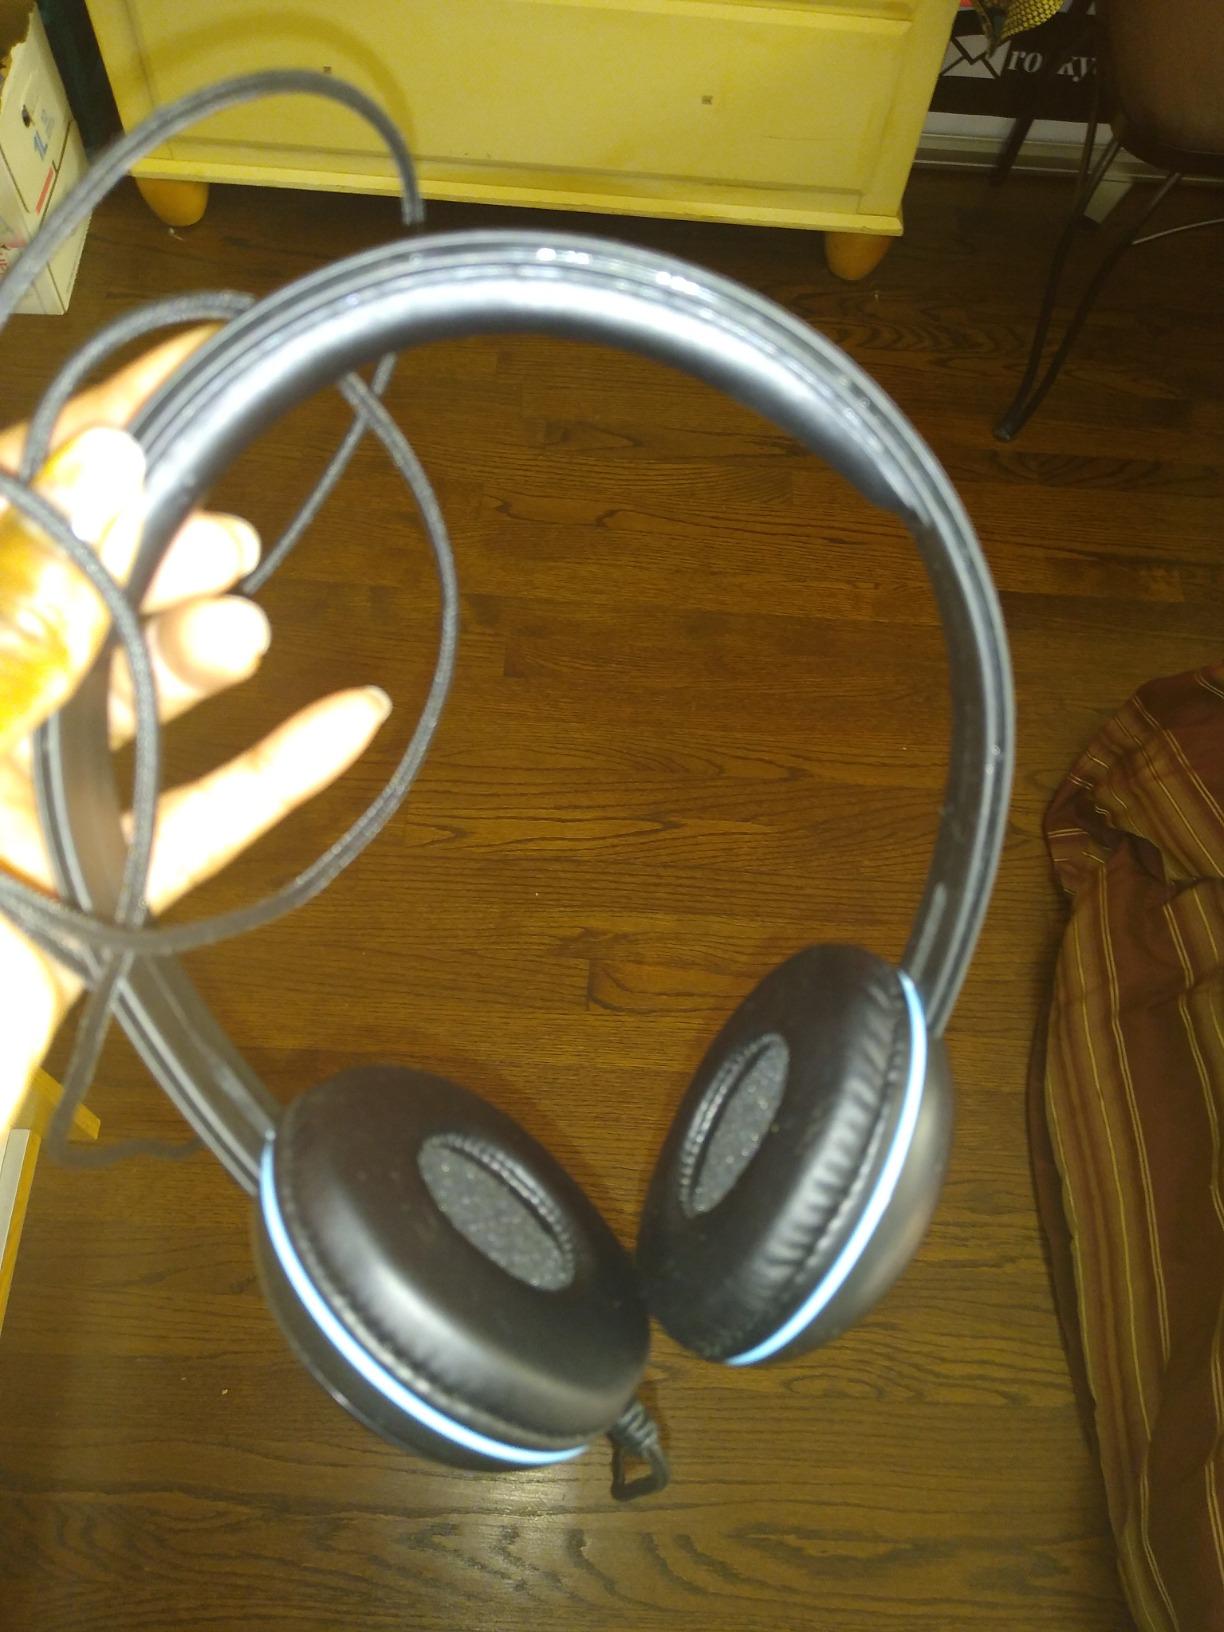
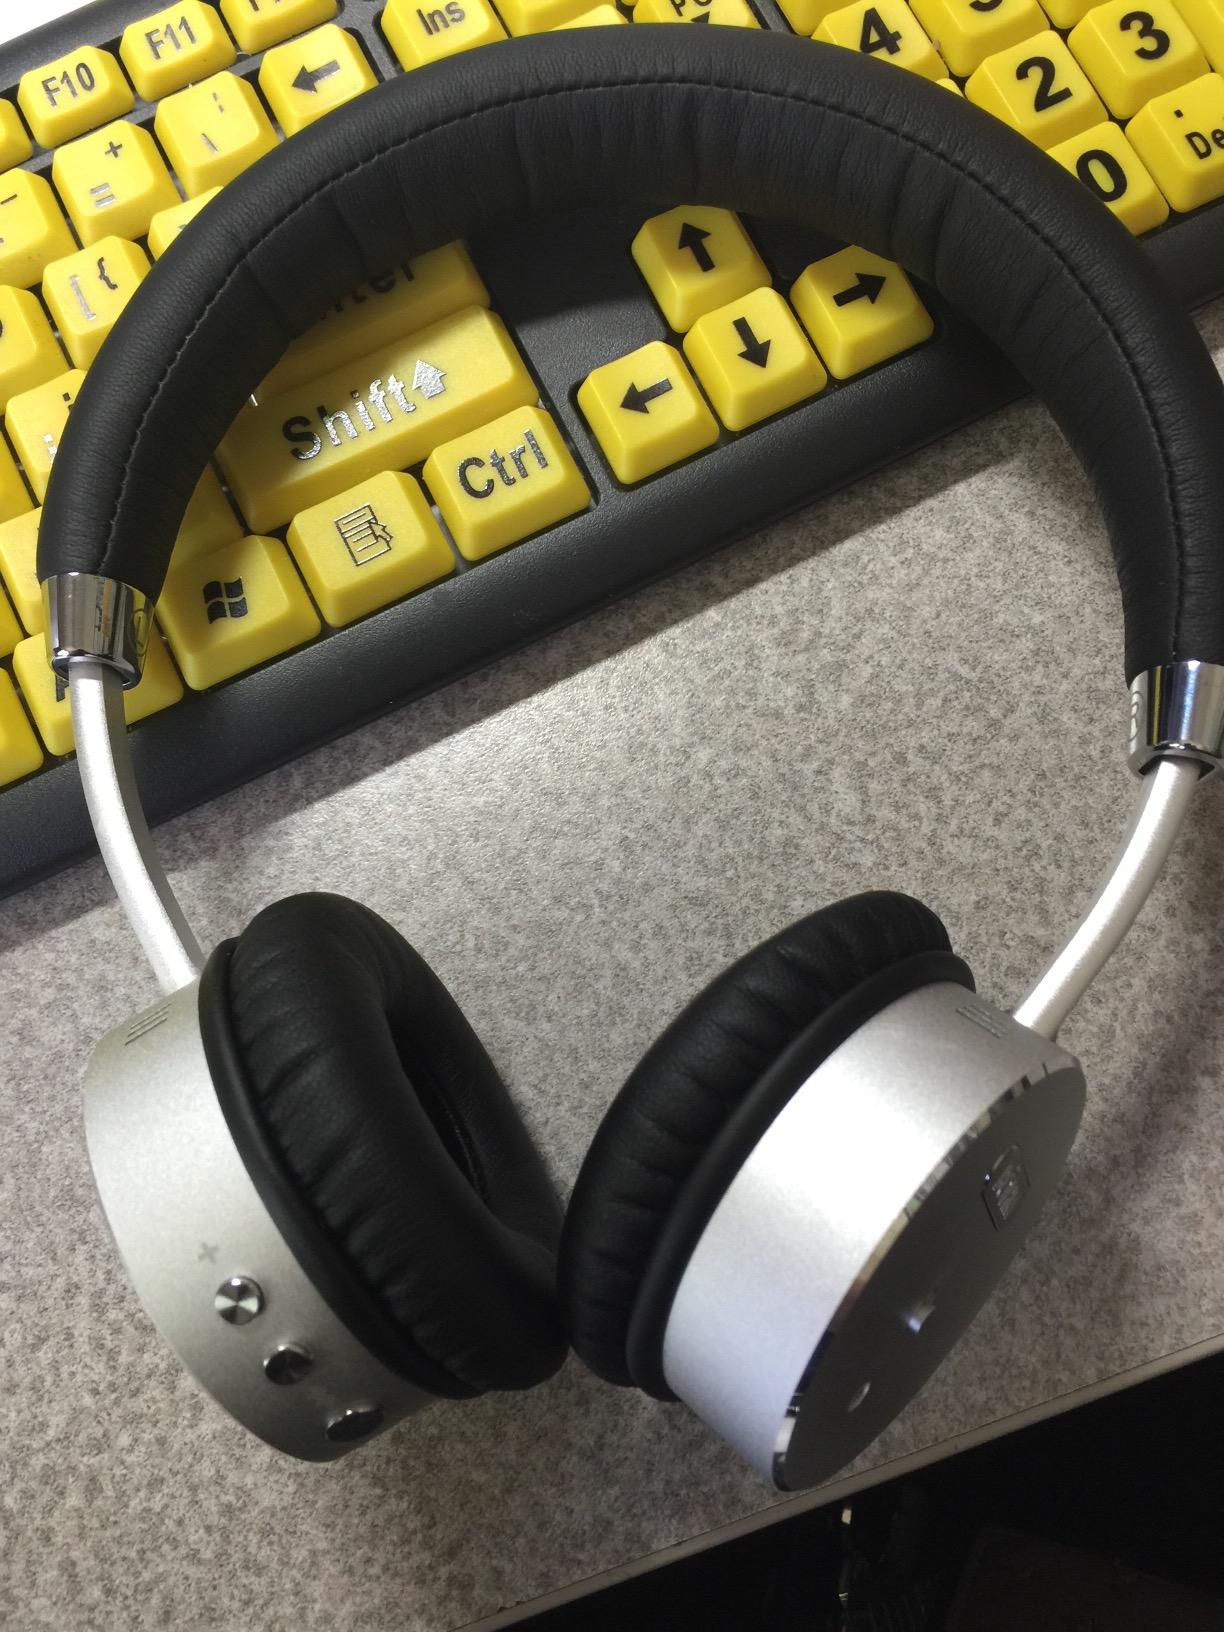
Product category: headphones
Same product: no